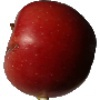
Label: braeburn_apple